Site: brandenburg
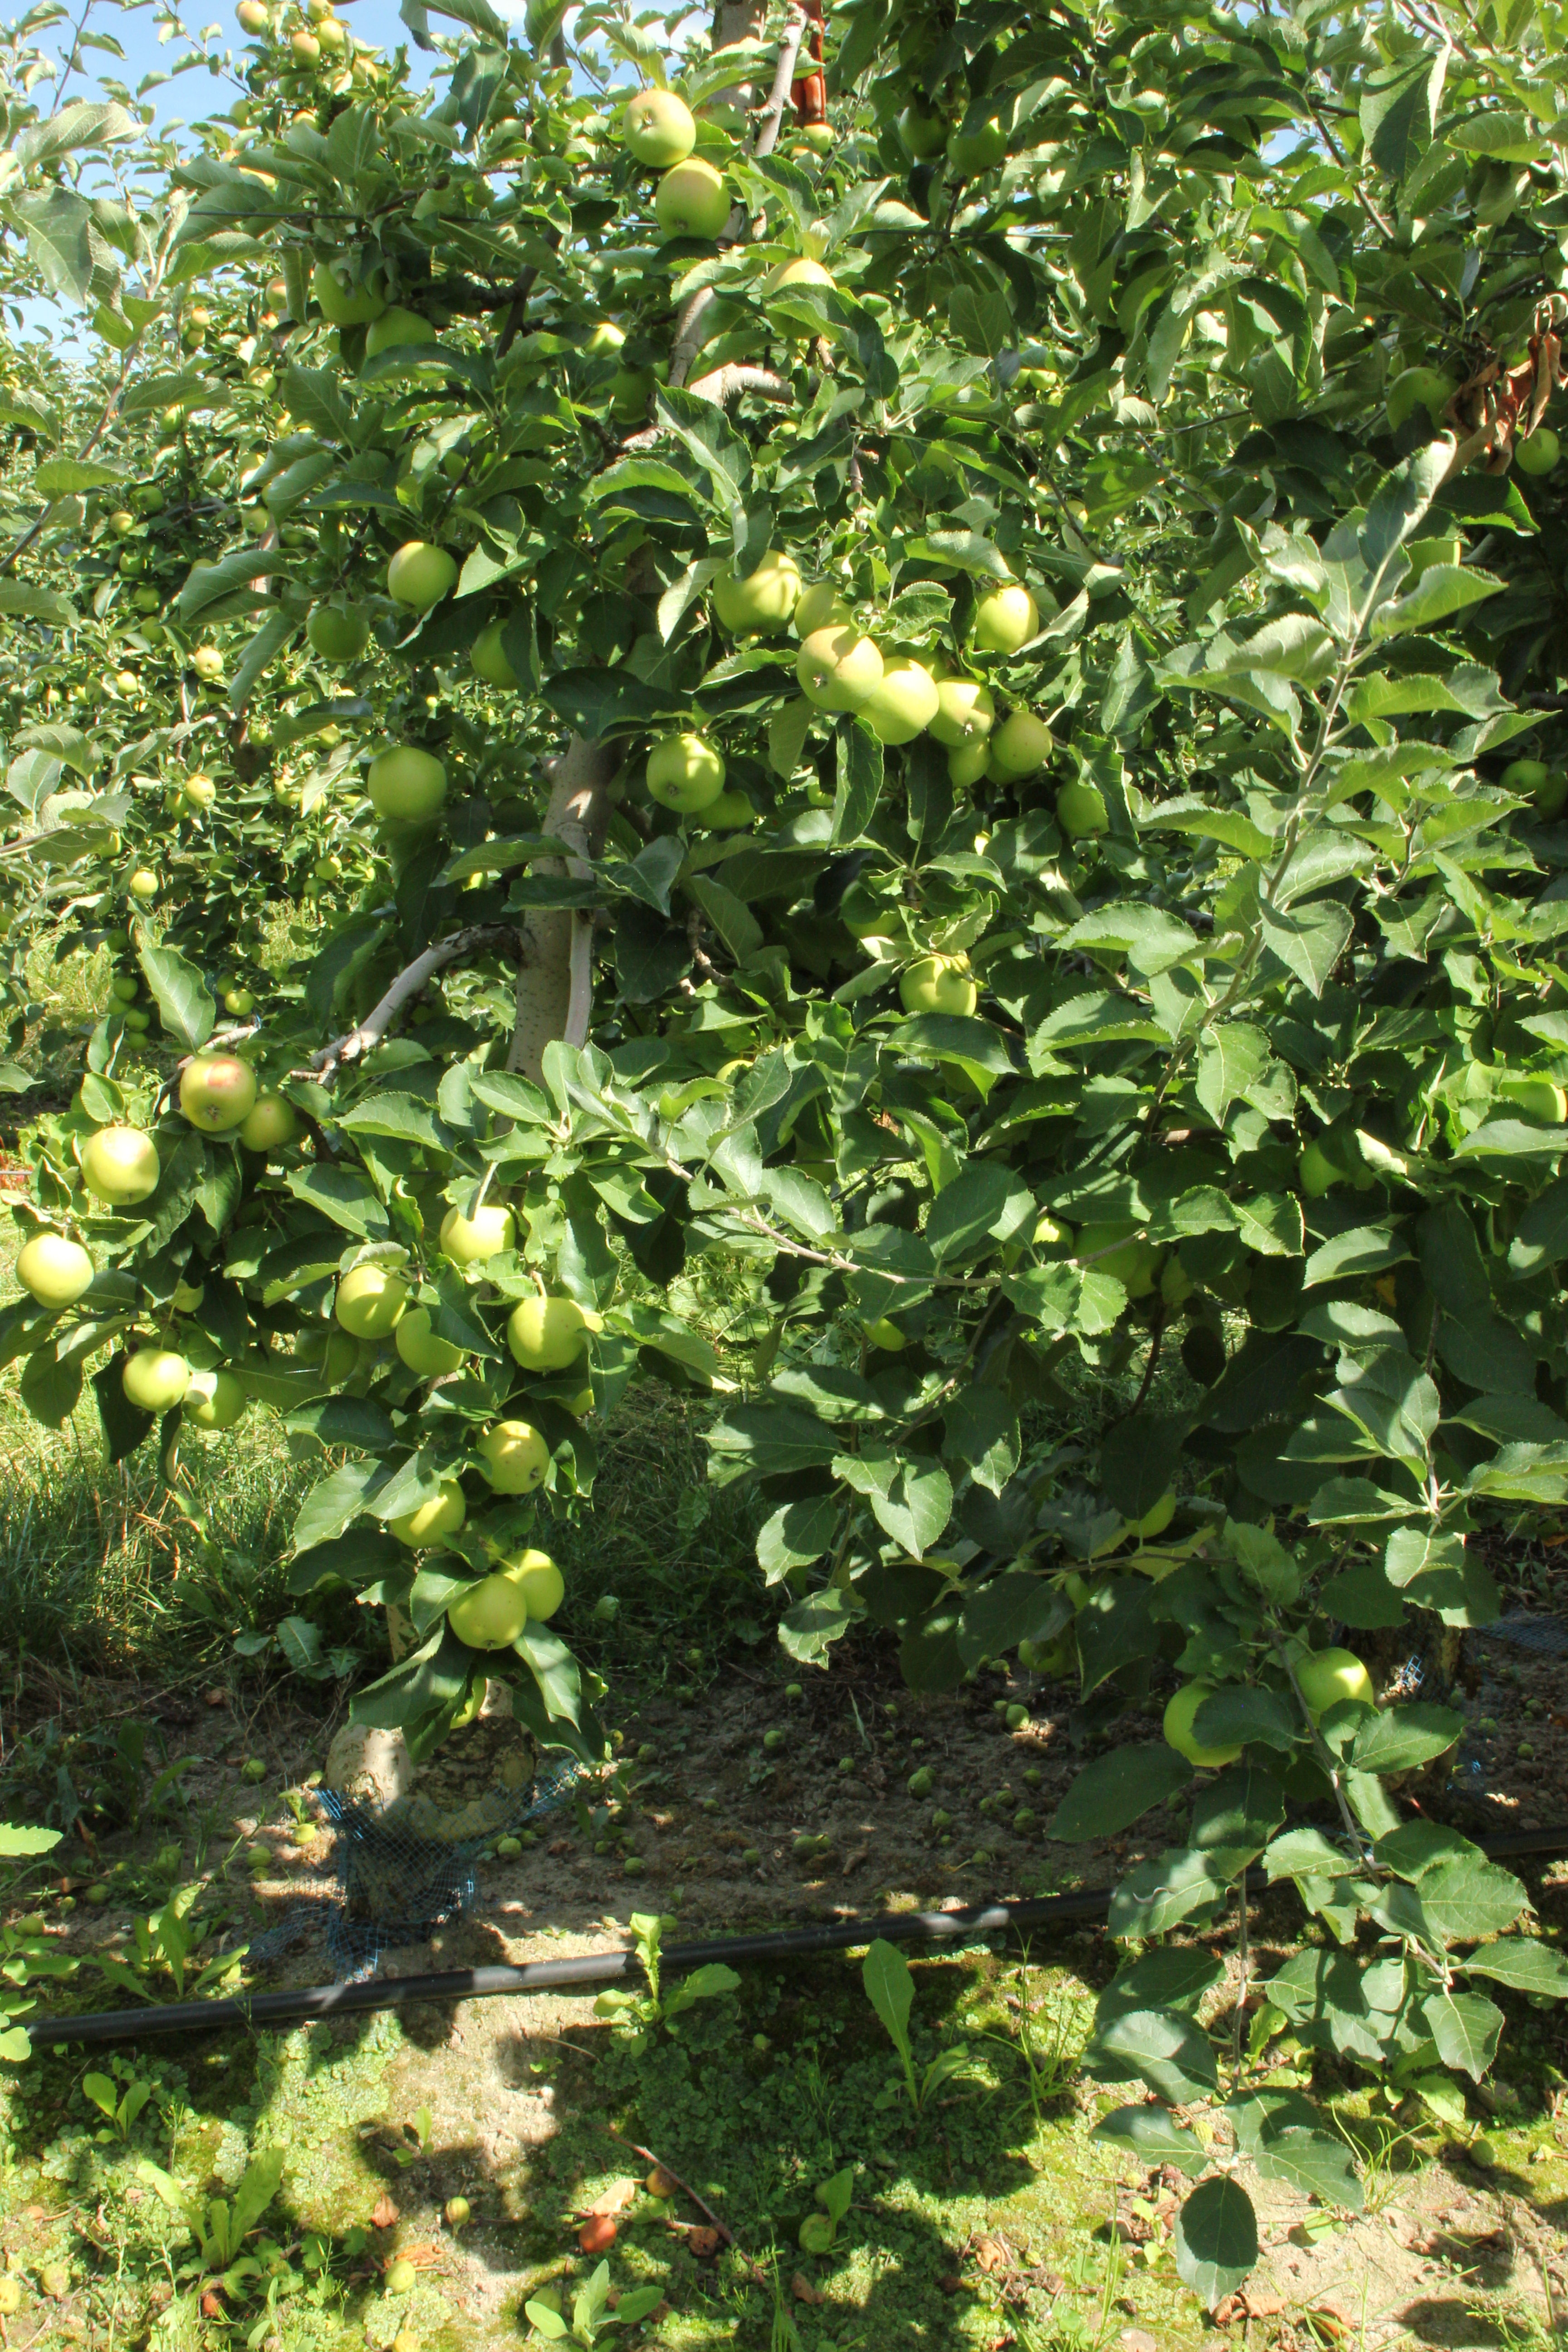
Growth stage (BBCH 77): Development of fruit